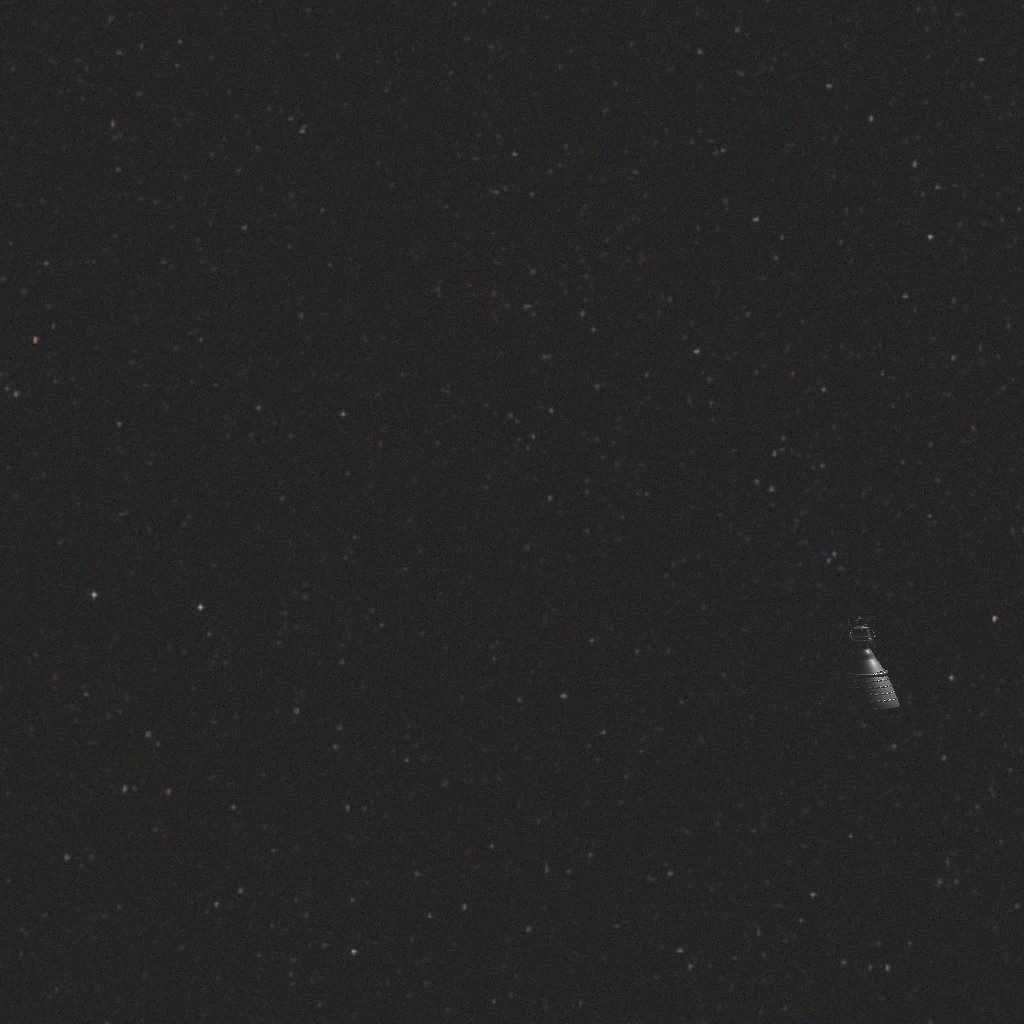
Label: debris